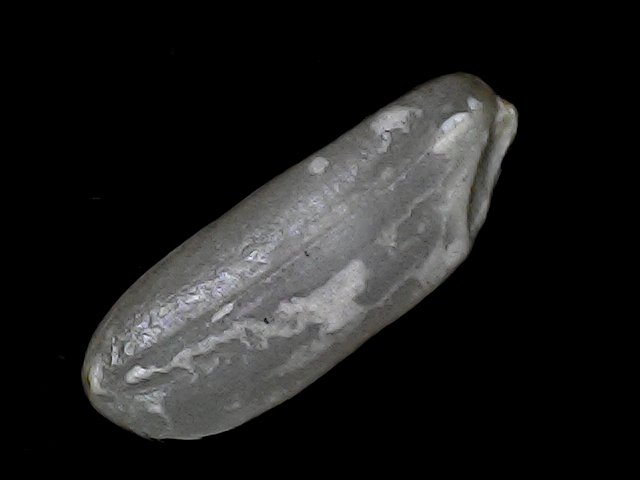
Rice variety: BD30